Ardeadoris egretta

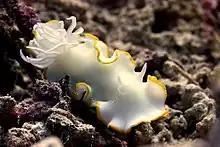
"Ardeadoris egretta"

The species is found in depths of in tropical habitats. It was described from Escape Reef and other sites on the Great Barrier Reef, Australia. It occurs in the Indian Ocean and the tropical Western Pacific in Malaysia, Indonesia and the Solomon Islands.